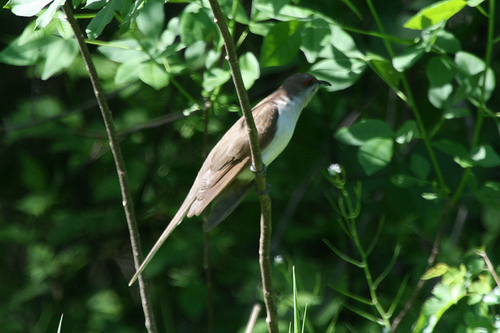
a medium sized bird, with long brown wings and a white belly.
long slender bird with long tail feather, white belly and brown nape and wings.
this bird is brown with white on its chest and stomach and has a long, pointy beak.
this bird is white and brown in color with a curved black beak, and black eye rings.
this long slender bird has a gray back, tail, bill, and head a red eye and a white breast.
this bird has wings that are brown with a white body
this gray-winged bird has a white breast and a bright red eyering.
this bird has wings that are brown and has a white belly
this bird has a brown crown, brown primaries, and a white belly.
this bird has wings that are black and has a white belly
Species: Black Billed Cuckoo